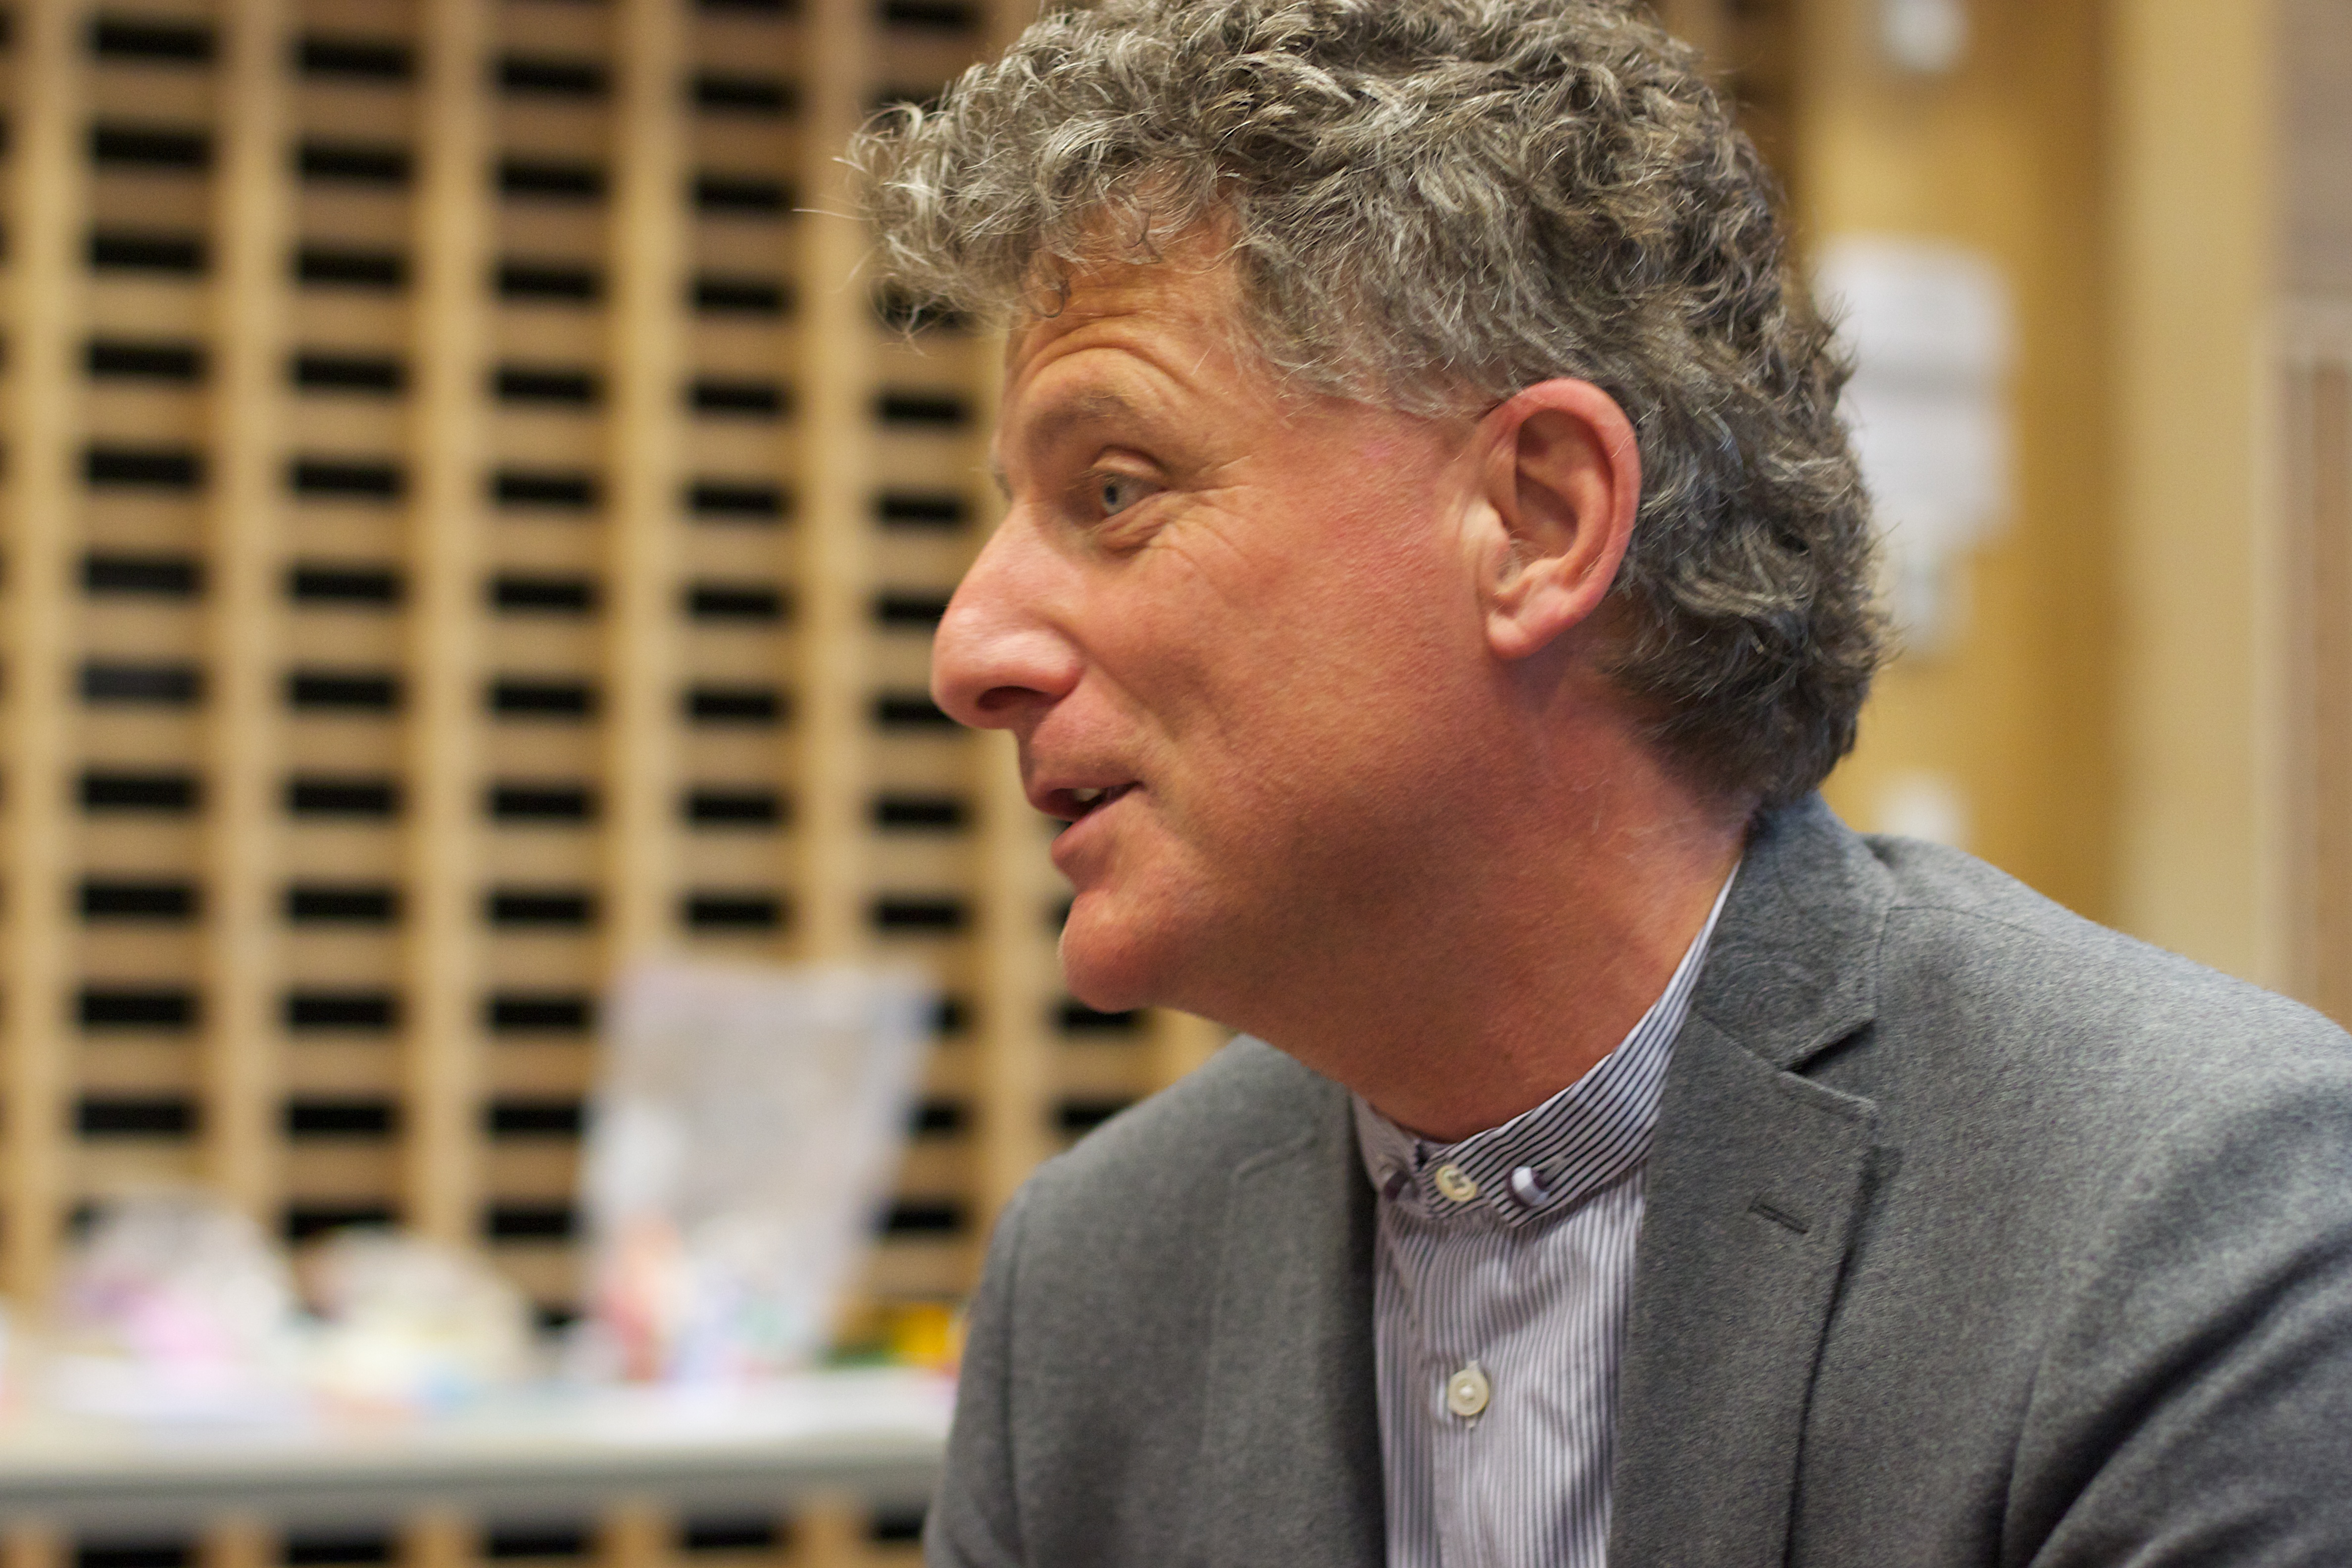
man, person, people, male, profession, hairstyle, oce2012